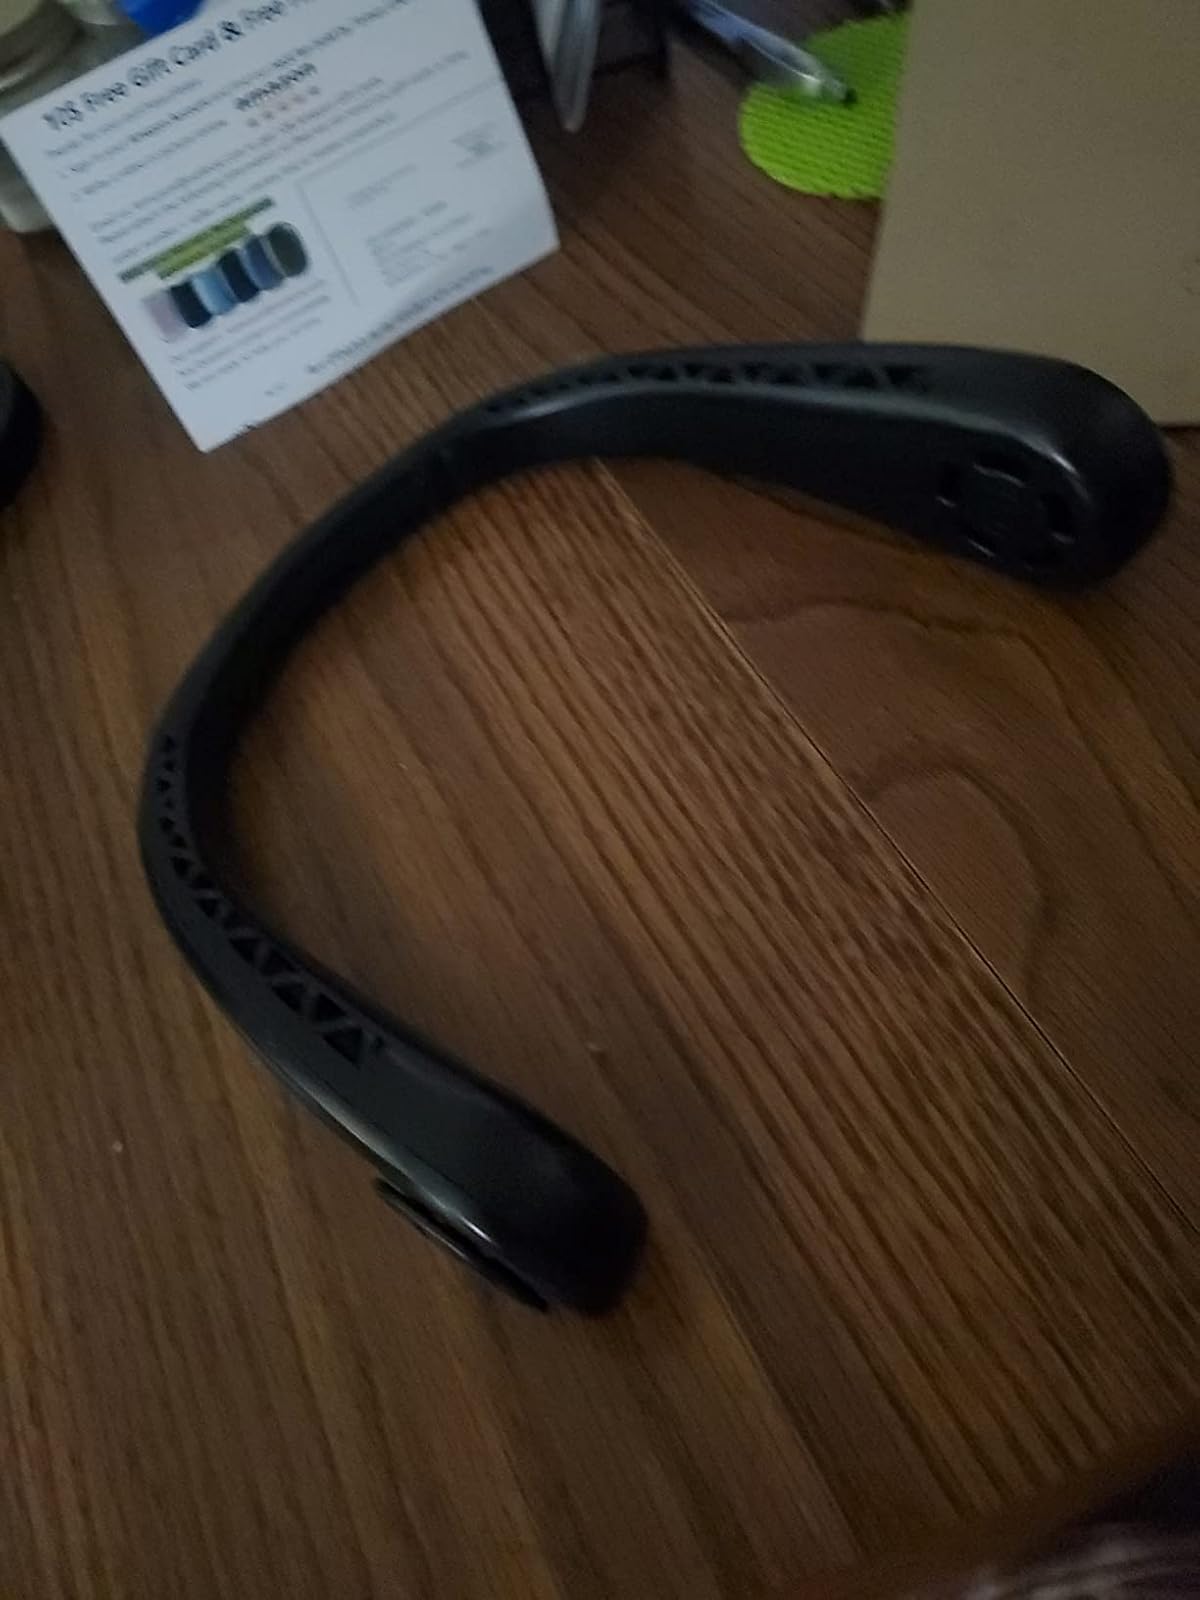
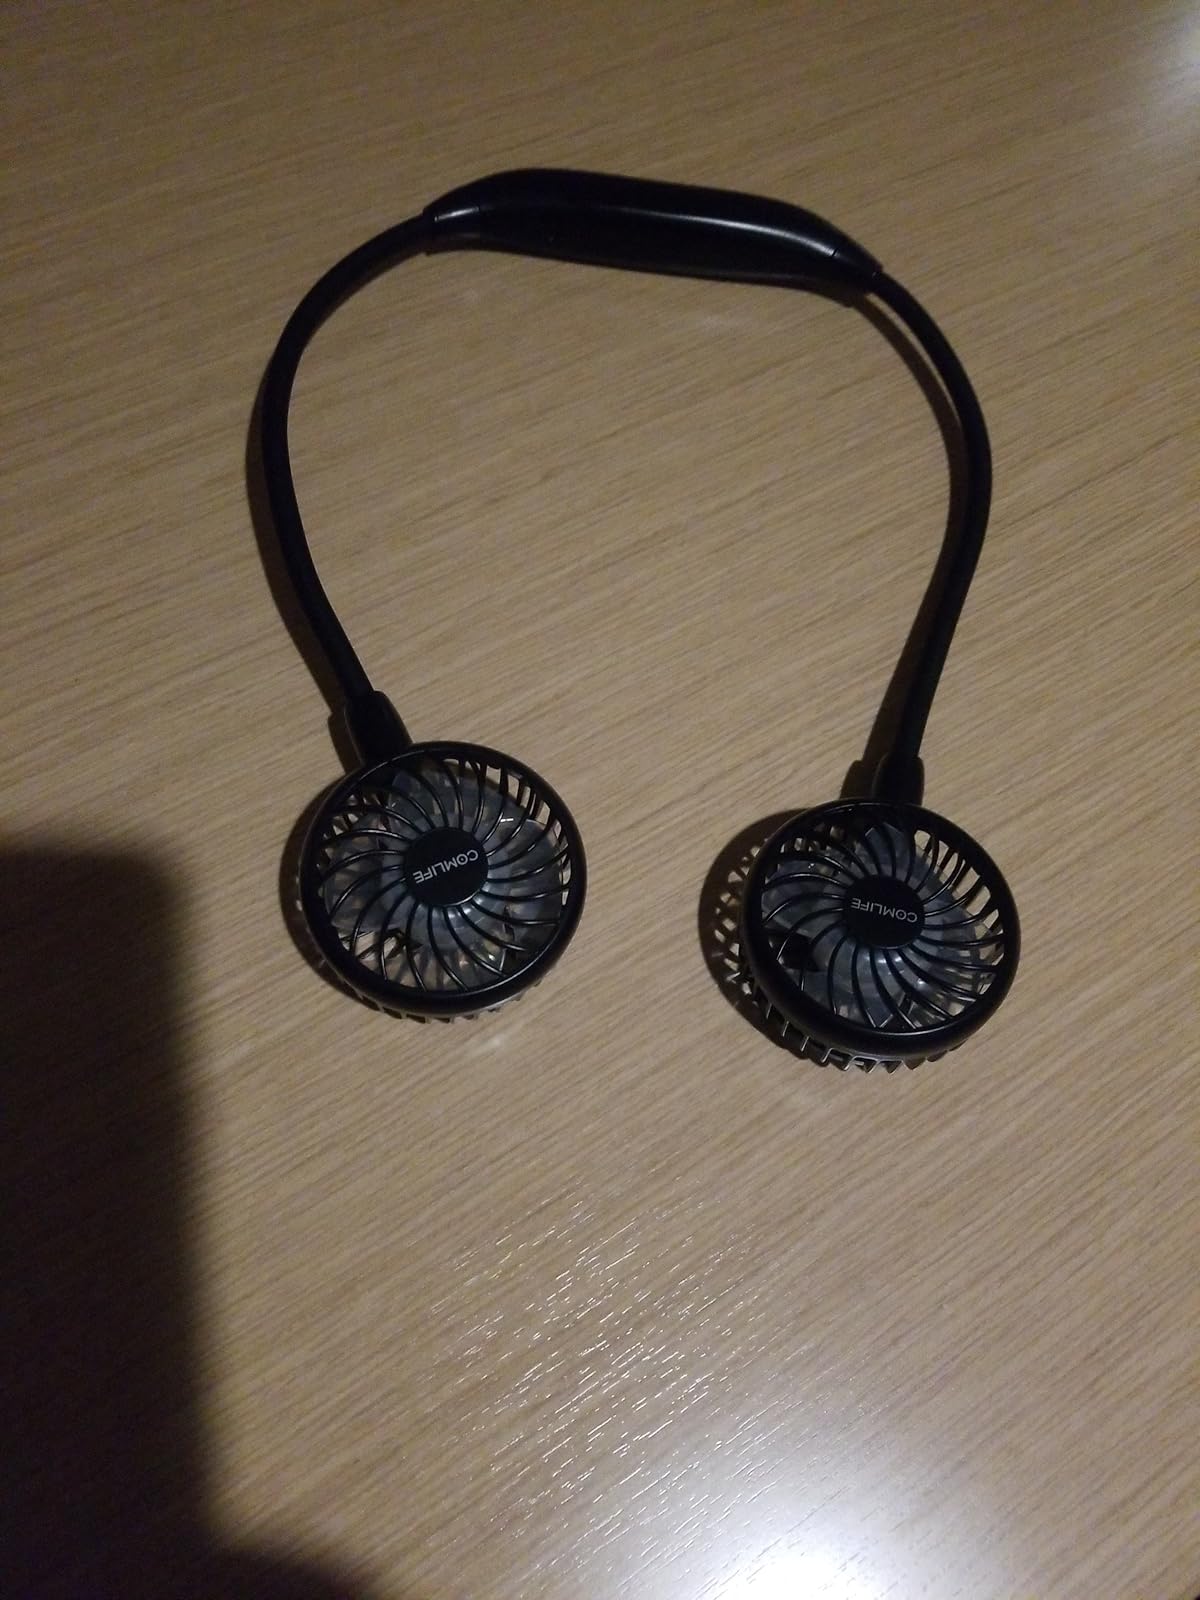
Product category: fan
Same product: no